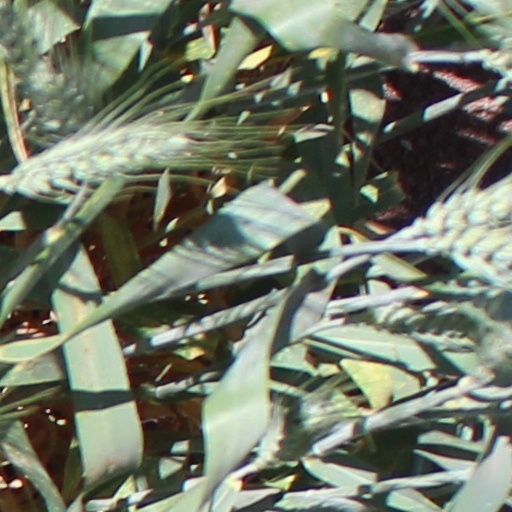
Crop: wheat